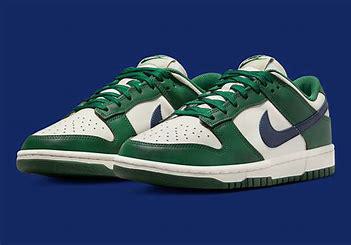
Brand: Nike
Model: Dunk